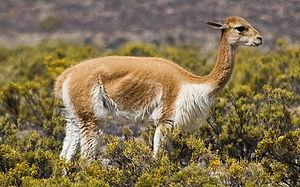
La province de La Rioja est une subdivision de l'Argentine située au nord-ouest du pays. Elle est limitée au nord-ouest par le Chili, à l'ouest par la province de San Juan, au sud par la province de San Luis à l'est par la province de Córdoba et au nord par la province de Catamarca.
La province de Salta est une province de l'Argentine, située à l'extrême nord-ouest du pays. Elle est limitée au nord par la province de Jujuy et par la Bolivie, à l'est par le Paraguay, Formosa et la province du Chaco, au sud par les provinces de Santiago del Estero, de Tucumán et de Catamarca, enfin à l'ouest par le Chili.
La province de Jujuy est une province argentine, située dans le nord-ouest du pays, limitée à l'est et au sud par la province de Salta, à l'ouest par le Chili et au nord par la Bolivie. Sa capitale est San Salvador de Jujuy.